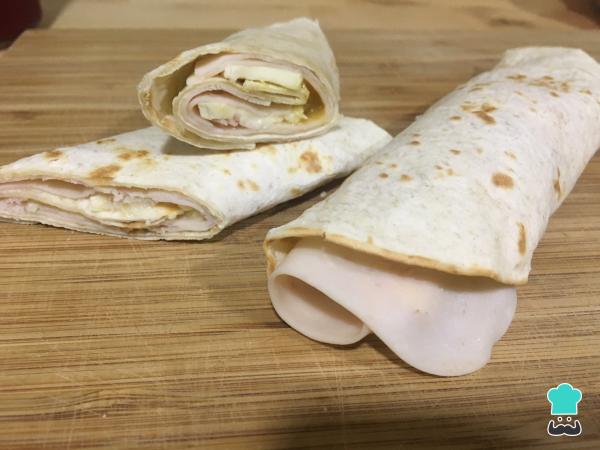
Si te apetece puedes servir las quesadillas de pavo y queso con unas chips de zanahoria al horno. Como ves, en 10 minutos tienes una cena riquísima y fácil. ¡Esperamos que te guste!